Driving in Madagascar

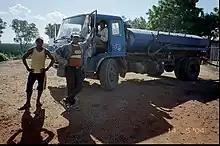
Three men show off a water tanker. Two stand in front of it, one holding the door open, while the third sits at the steering wheel. The water tanker is blue and appears to have "13" written on the side.

Trans-regional transport of crops relies on trucks. In Vakinankaratra, a network of subcollectors buy crops from farmers in their villages and then sell the crops to wholesale collectors, who either have their own trucks or work with truckers they know. Because of the cost of operating a truck, most truckers own more than one truck so as to take advantage of economies of scale. , most trucking in Vakinankaratra is conducted by ethnic Asians, who tend to be relatively well-off but, due to a history of ethnic tensions, are wary of assets that could easily be seized. A different class of transporters, the ('carters'), move crops to markets by ox cart.